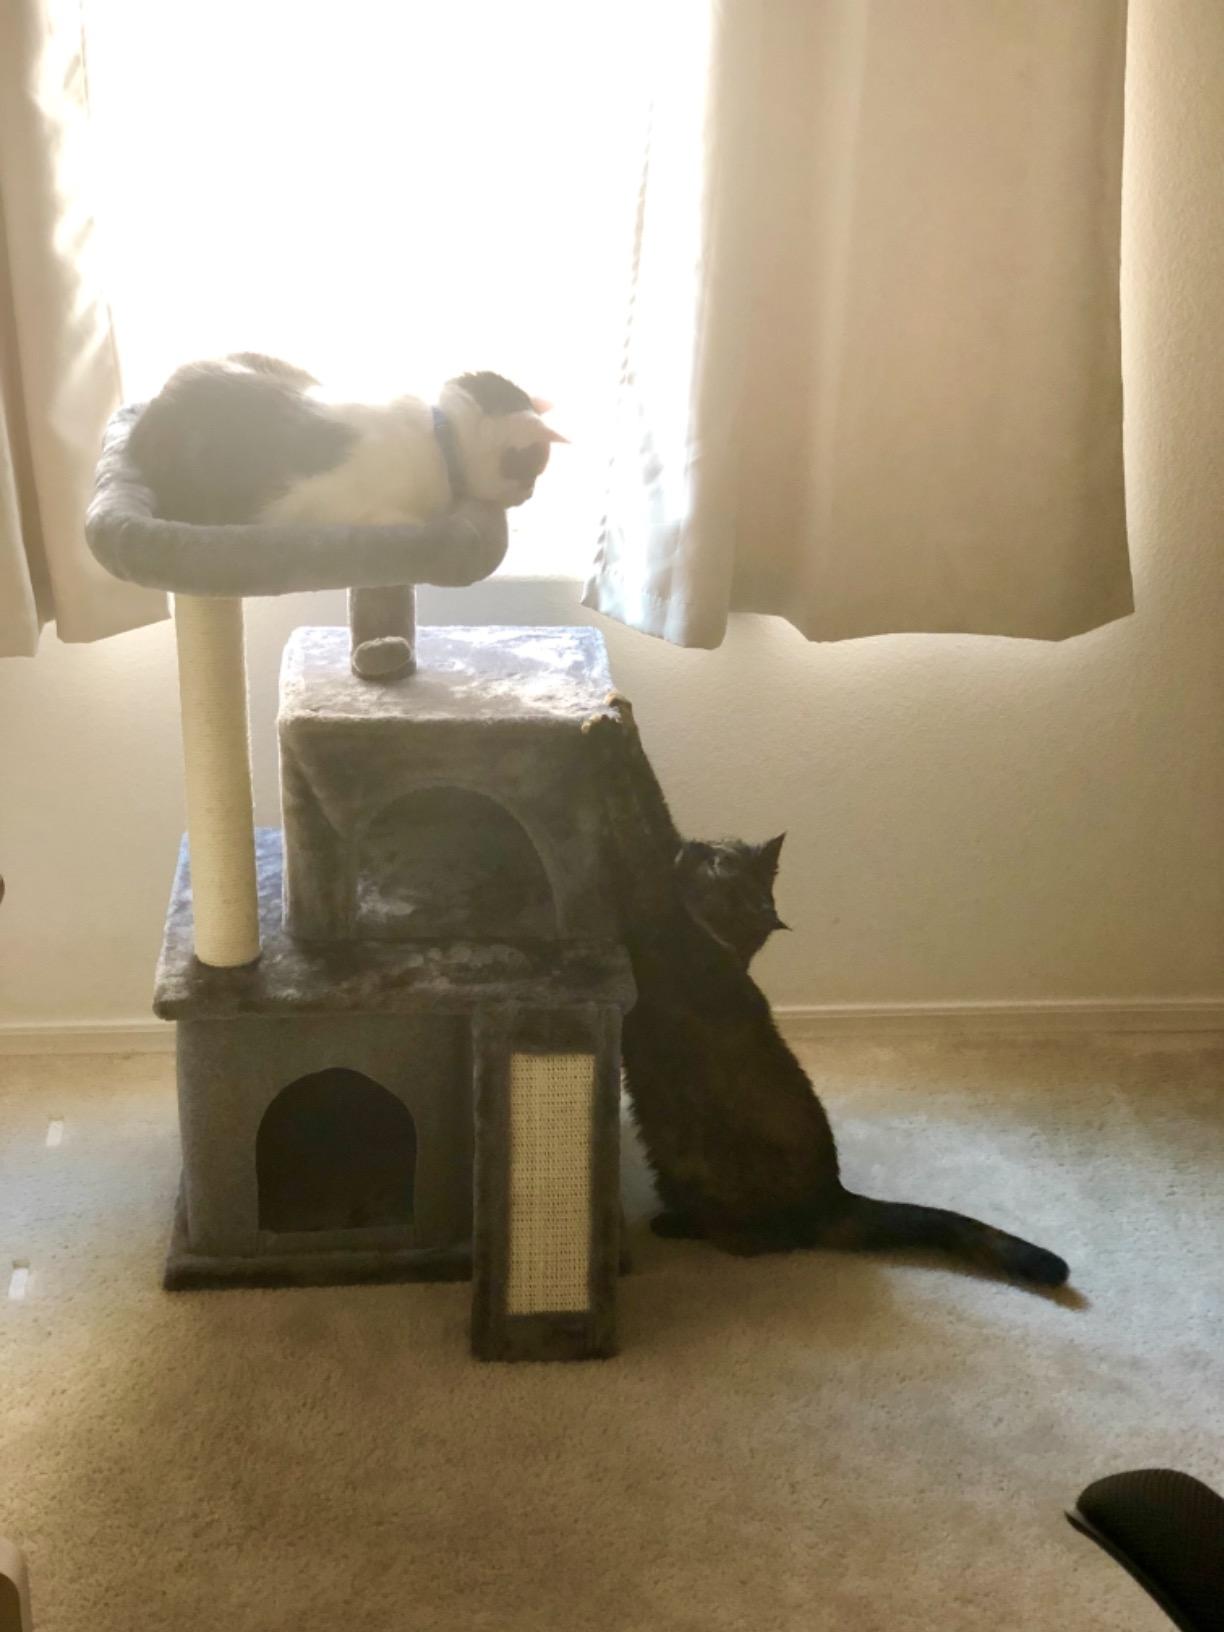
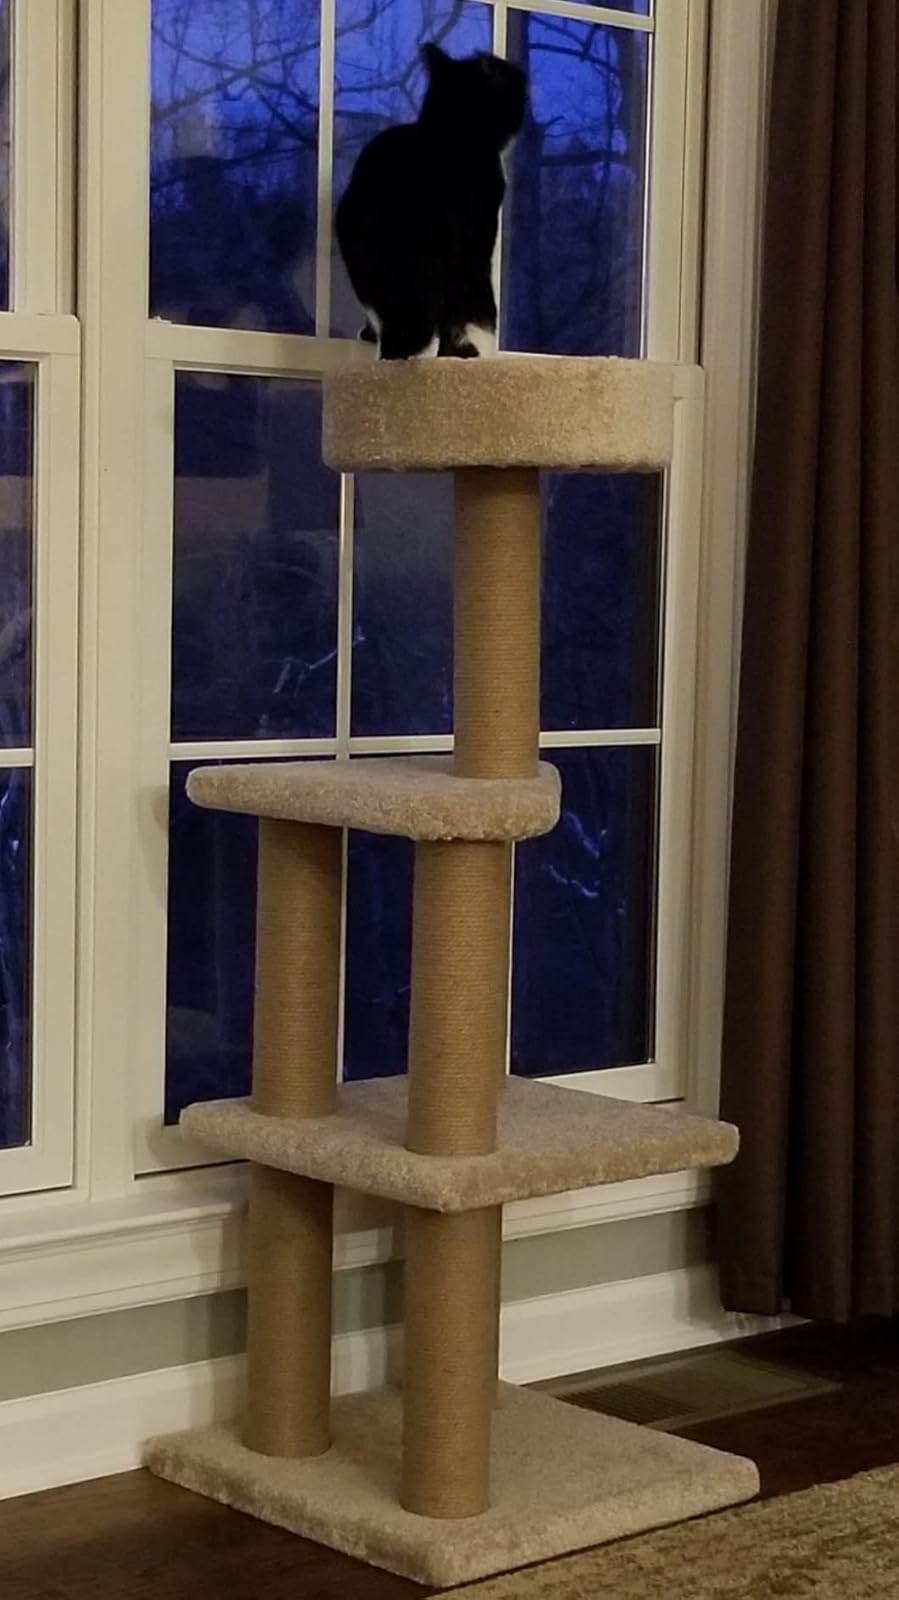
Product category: items_cat tree
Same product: no